Nanak Dukhiya Sub Sansar

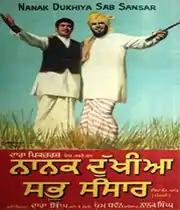
Film poster

Nanak Dukhiya Sub Sansar (1970) is a Punjabi language film directed by Dara Singh. The lyrics were written by Prem Dhawan. Dhawan was awarded National Film Award for Best Lyrics in 1972 for its movie songs.